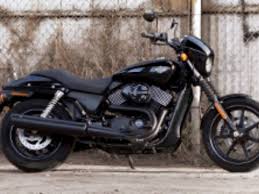
Vehicle type: Motorcycles